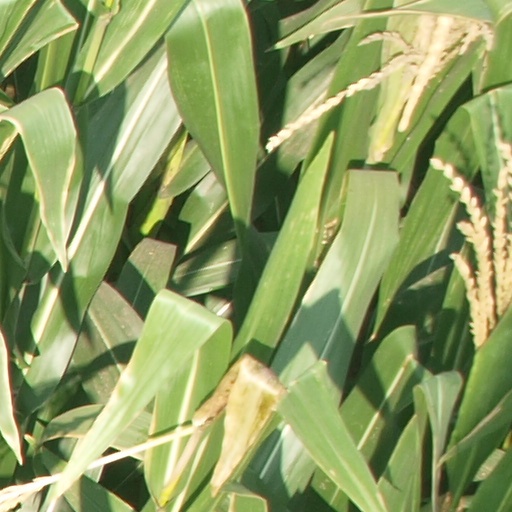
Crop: maize; corn